Tower Bridge (Sacramento, California)

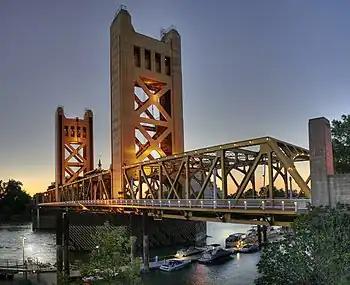
The Tower Bridge just after sunset

The Tower Bridge is a vertical lift bridge across the Sacramento River, linking West Sacramento in Yolo County to the west, with the capital of California, Sacramento, in Sacramento County to the east. It has also been known as M Street Bridge. It was previously a part of U.S. Route 40 until that highway was truncated to east of Salt Lake City as well as US Route 99W, which served the western portion of the Sacramento Valley from Sacramento to Red Bluff. The bridge is maintained by the California Department of Transportation as part of State Route 275 and connects West Capitol Avenue and Cabaldon Parkway (formerly Tower Bridge Gateway) in West Sacramento with the Capitol Mall in Sacramento.